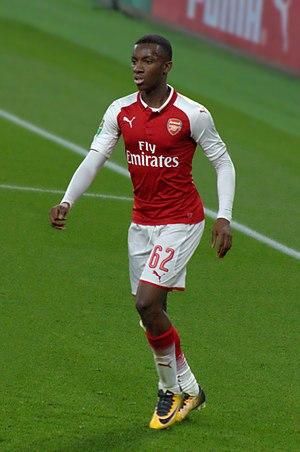
Eddie Nketiah, né le 30 mai 1999 à Lewisham, est un footballeur anglais qui évolue au poste d'attaquant à l'Arsenal FC.